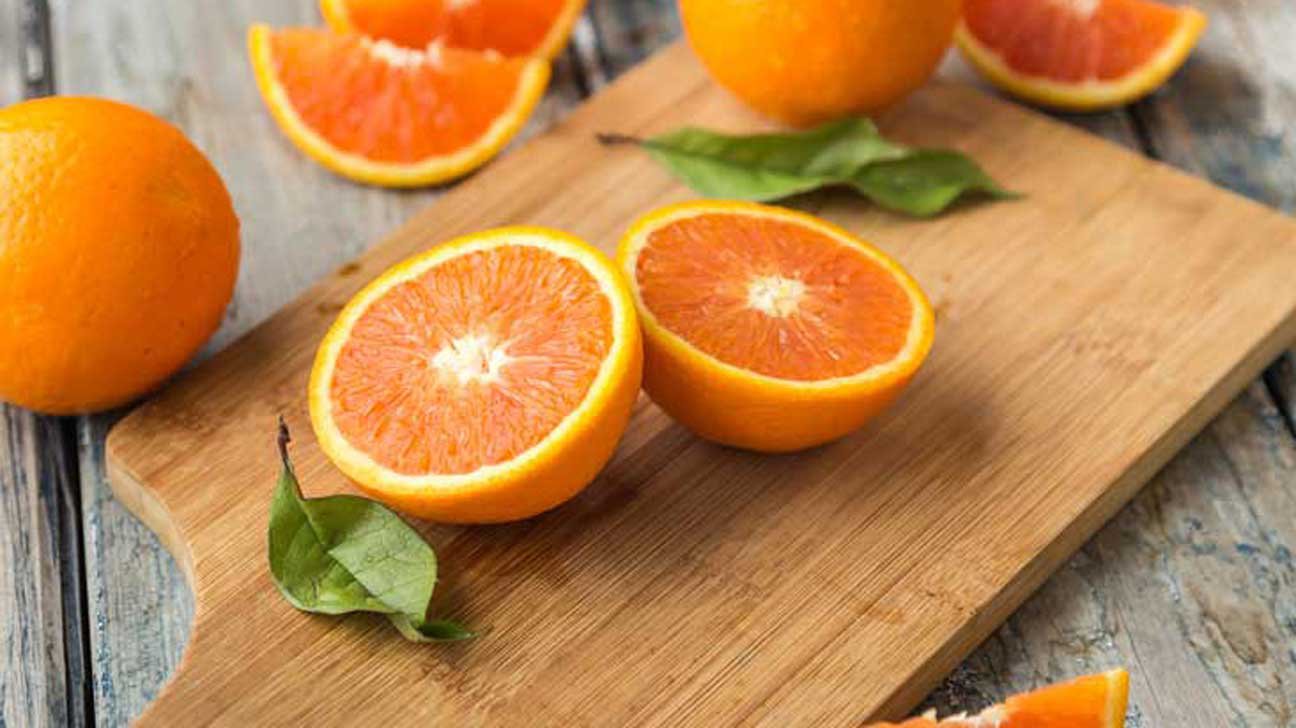
Label: Orange